Quan Cosby

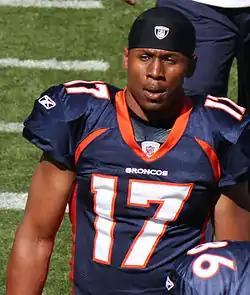
Cosby with the Broncos in 2011

Quantwan Juaray Cosby (born December 23, 1982) is an American former professional football player who was a wide receiver in the National Football League (NFL). He was signed by the Cincinnati Bengals as an undrafted free agent in 2009. He played college football for the Texas Longhorns. He also played four years of professional baseball for the Anaheim Angels' organization.